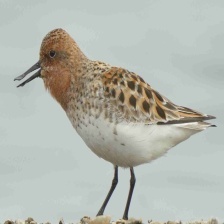
Species: SPOON BILED SANDPIPER
Scientific name: CALIDRIS PYGMAEA
ImageNet parent category: red-backed_sandpiper